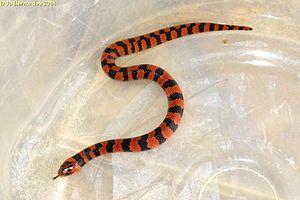
Atractus est un genre de serpents de la famille des Dipsadidae.
Atractus trihedrurus est une espèce de serpents de la famille des Dipsadidae.